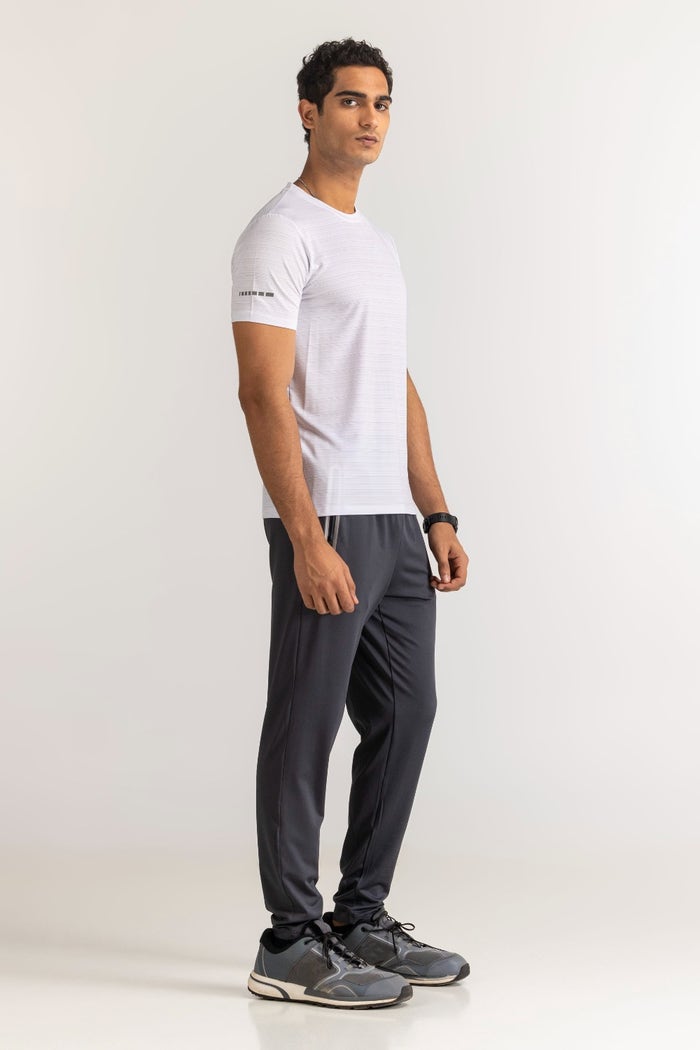
black active slim fit joggers pants